Samara (Mexico City)

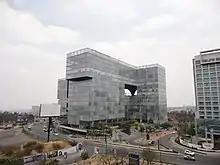
Samara

Samara is a mixed-use development in Santa Fe, Mexico City, that largest concentrated area of commercial and office space at the city's westernmost end. Fibra Uno bought the complex for 5.4 billion Mexican pesos in 2014, around 405 million USD. The complex is in total, of which is a shopping center (Samara Shops) with around 100 shops including Chedraui Selecto supermarket, Sport City gym, and Cinépolis multicinema. There are around 600,000 monthly visitors as of 2022.